Jinkee Pacquiao

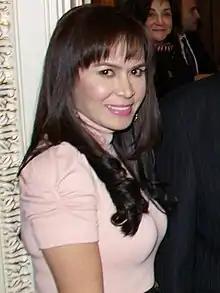
Pacquiao in 2011

Jinkee Capeña Jamora-Pacquiao (born January 12, 1979), more known as Jinkee Pacquiao, is a Filipina socialite, media personality, occasional film producer and former politician who served as a vice governor of Sarangani, Mindanao, Philippines from 2013 to 2016. She is well known as the wife of professional Filipino boxer and Senator Manny Pacquiao. She also had a brief career in the film industry as a producer for her husband's documentaries and for several box-office titles.